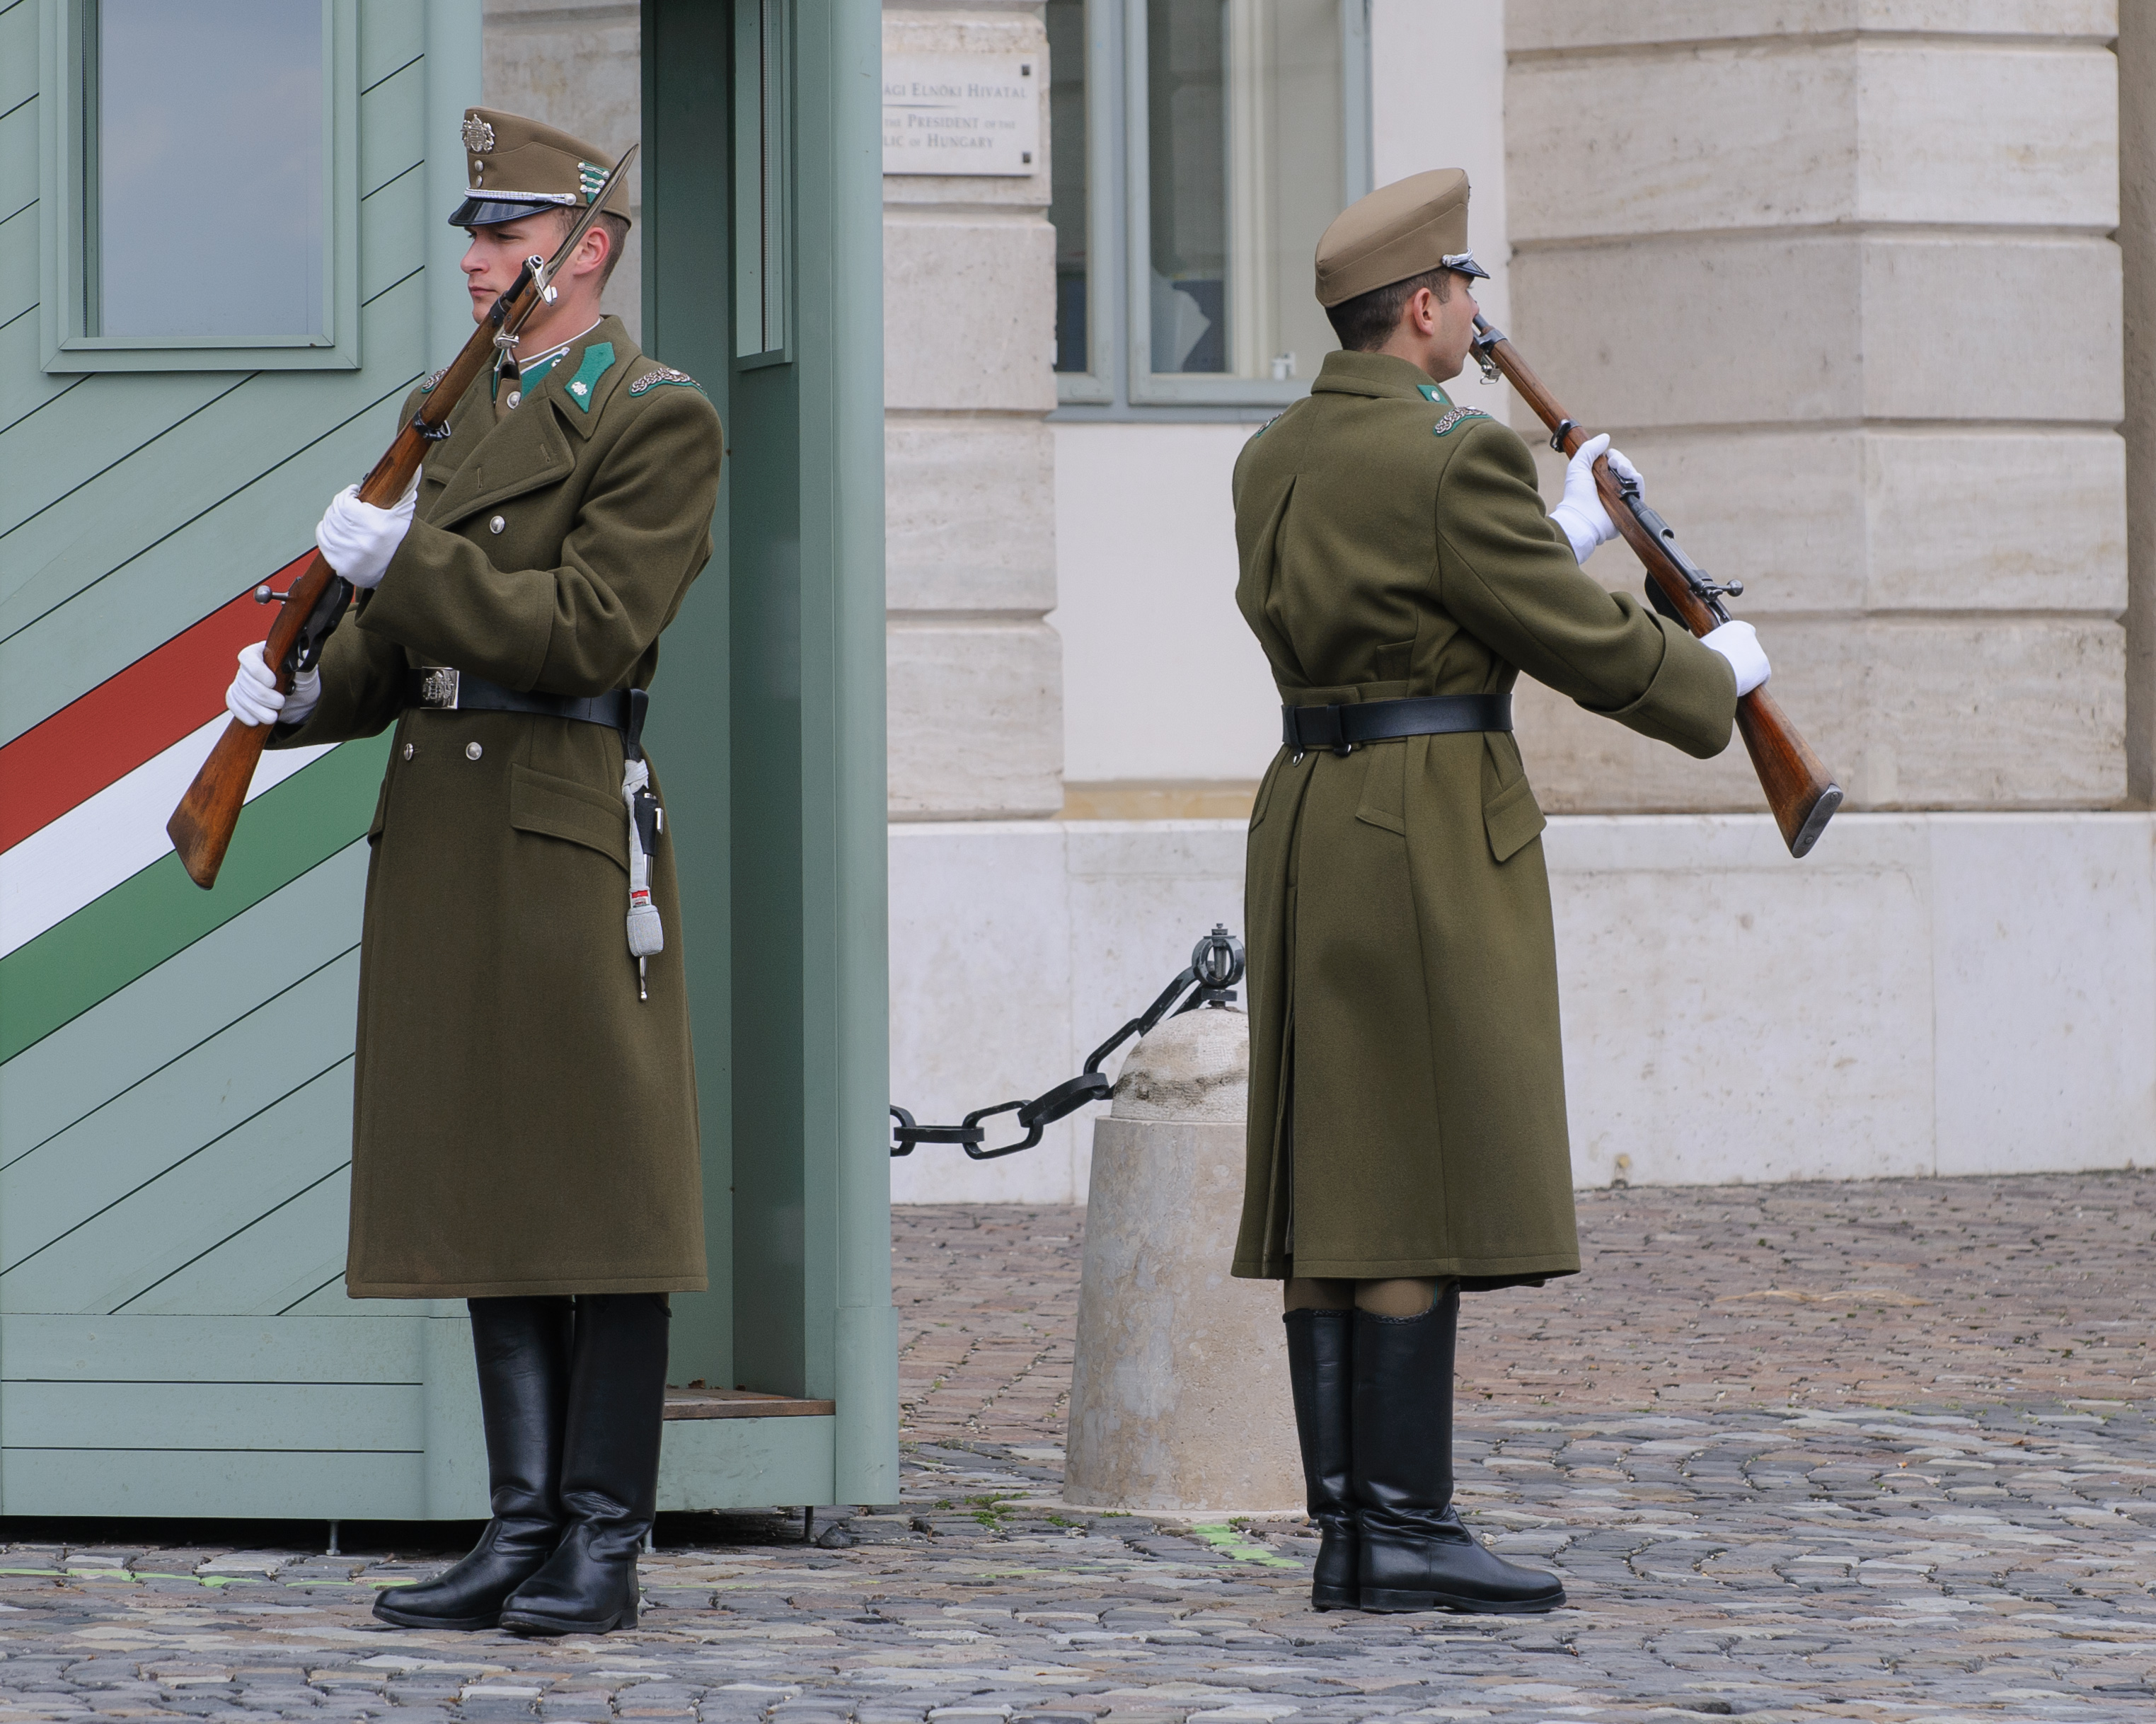
person, military, soldier, army, nikon, profession, clothing, budapest, hungary, costume, troop, d300, infantry, military uniform, military officer, military person